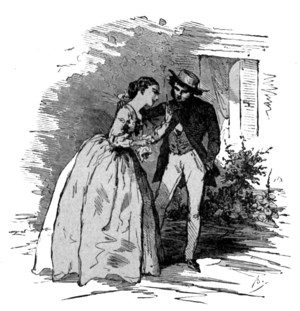
Pour la source voir